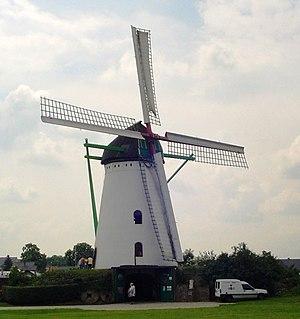
Cette page regroupe l'ensemble des monuments classés de la ville de Kinrooi.
Molenbeersel est une section de la commune belge de Kinrooi située en Région flamande dans la province de Limbourg.